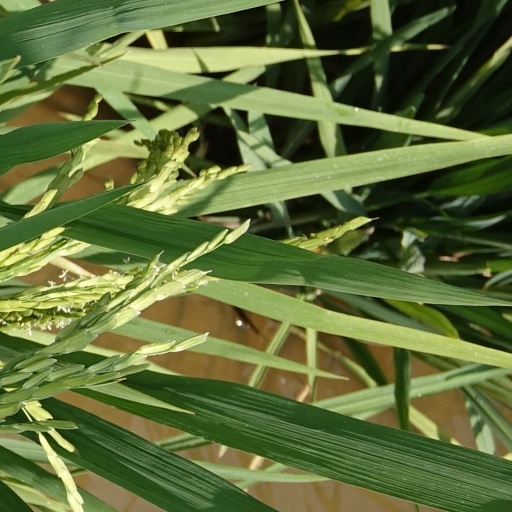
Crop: rice